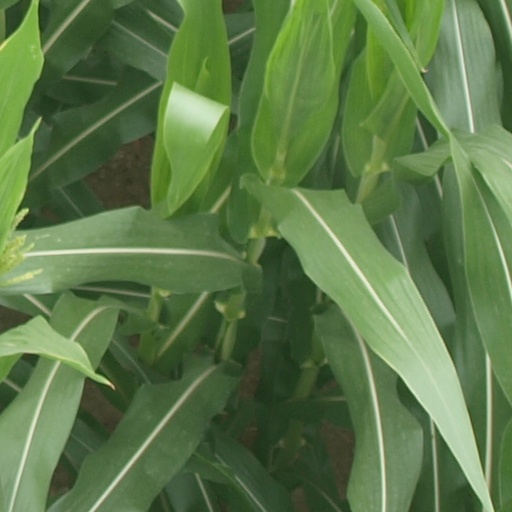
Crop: maize; corn